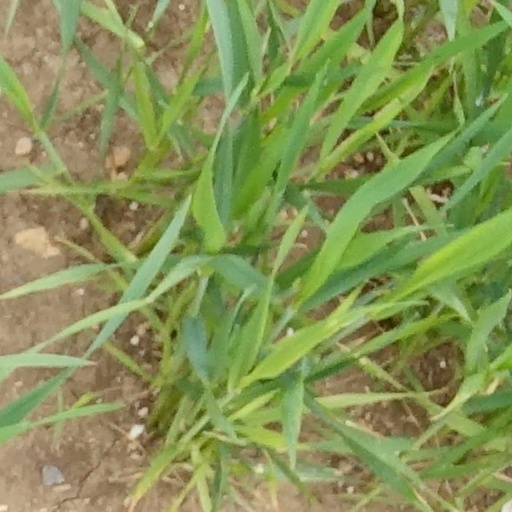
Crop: wheat